Montford Point Marine Association

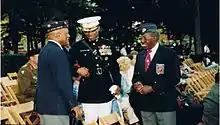
Reuben J. McNair Sr., and a fellow veteran of the Montford Point Marine Association, converses with a present-day African American Marine officer.

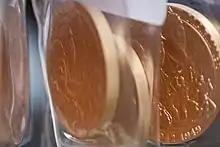
Montford Point Marines were guests of honor at Marine Barracks Washington in August 2011, bringing their story to the national forefront. On June 28, 2012, they were awarded replicas of a Congressional Gold Medal during a presentation ceremony at the historic parade grounds.

In 1940 while the United States prepared for war, millions of jobs in the defense industry were being created. Blacks seeking jobs in the growing defense industries suffered violence and discrimination. Many black leaders, including A. Philip Randolph, president of the Brotherhood of Sleeping Car Porters and the most widely known spokesperson for black working-class interests in the United States, met with Franklin D. Roosevelt and his administration to demand that he sign an executive order banning discrimination against black workers in the defense industry. Randolph threatened to bring tens of thousands of marchers to Washington, D.C. On June 25, 1941, days before the march was to occur, Roosevelt issued Executive Order 8802, which barred government agencies and federal contractors from refusing employment in industries engaged in defense production on the basis of race, creed, color, or national origin. It was the first Presidential decree issued on race since Reconstruction. The order required the armed services, including the Marine Corps, to recruit and enlist African Americans